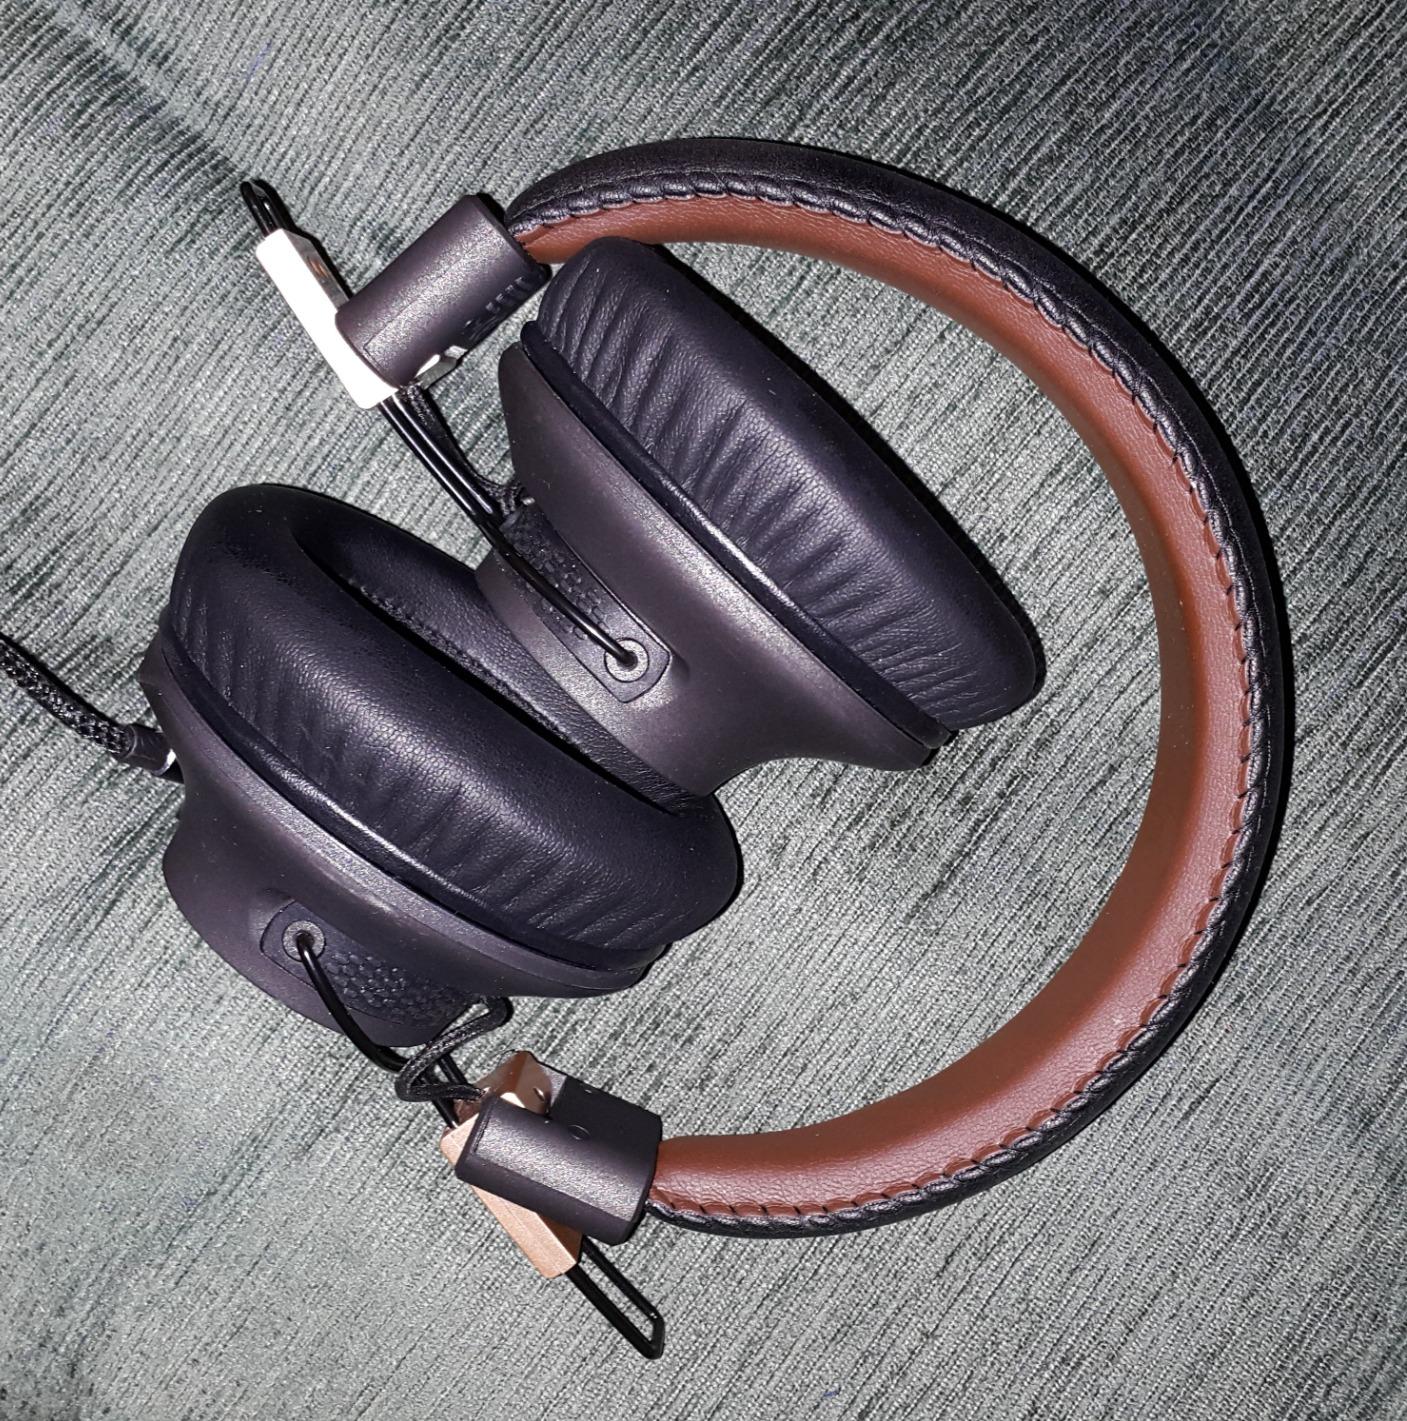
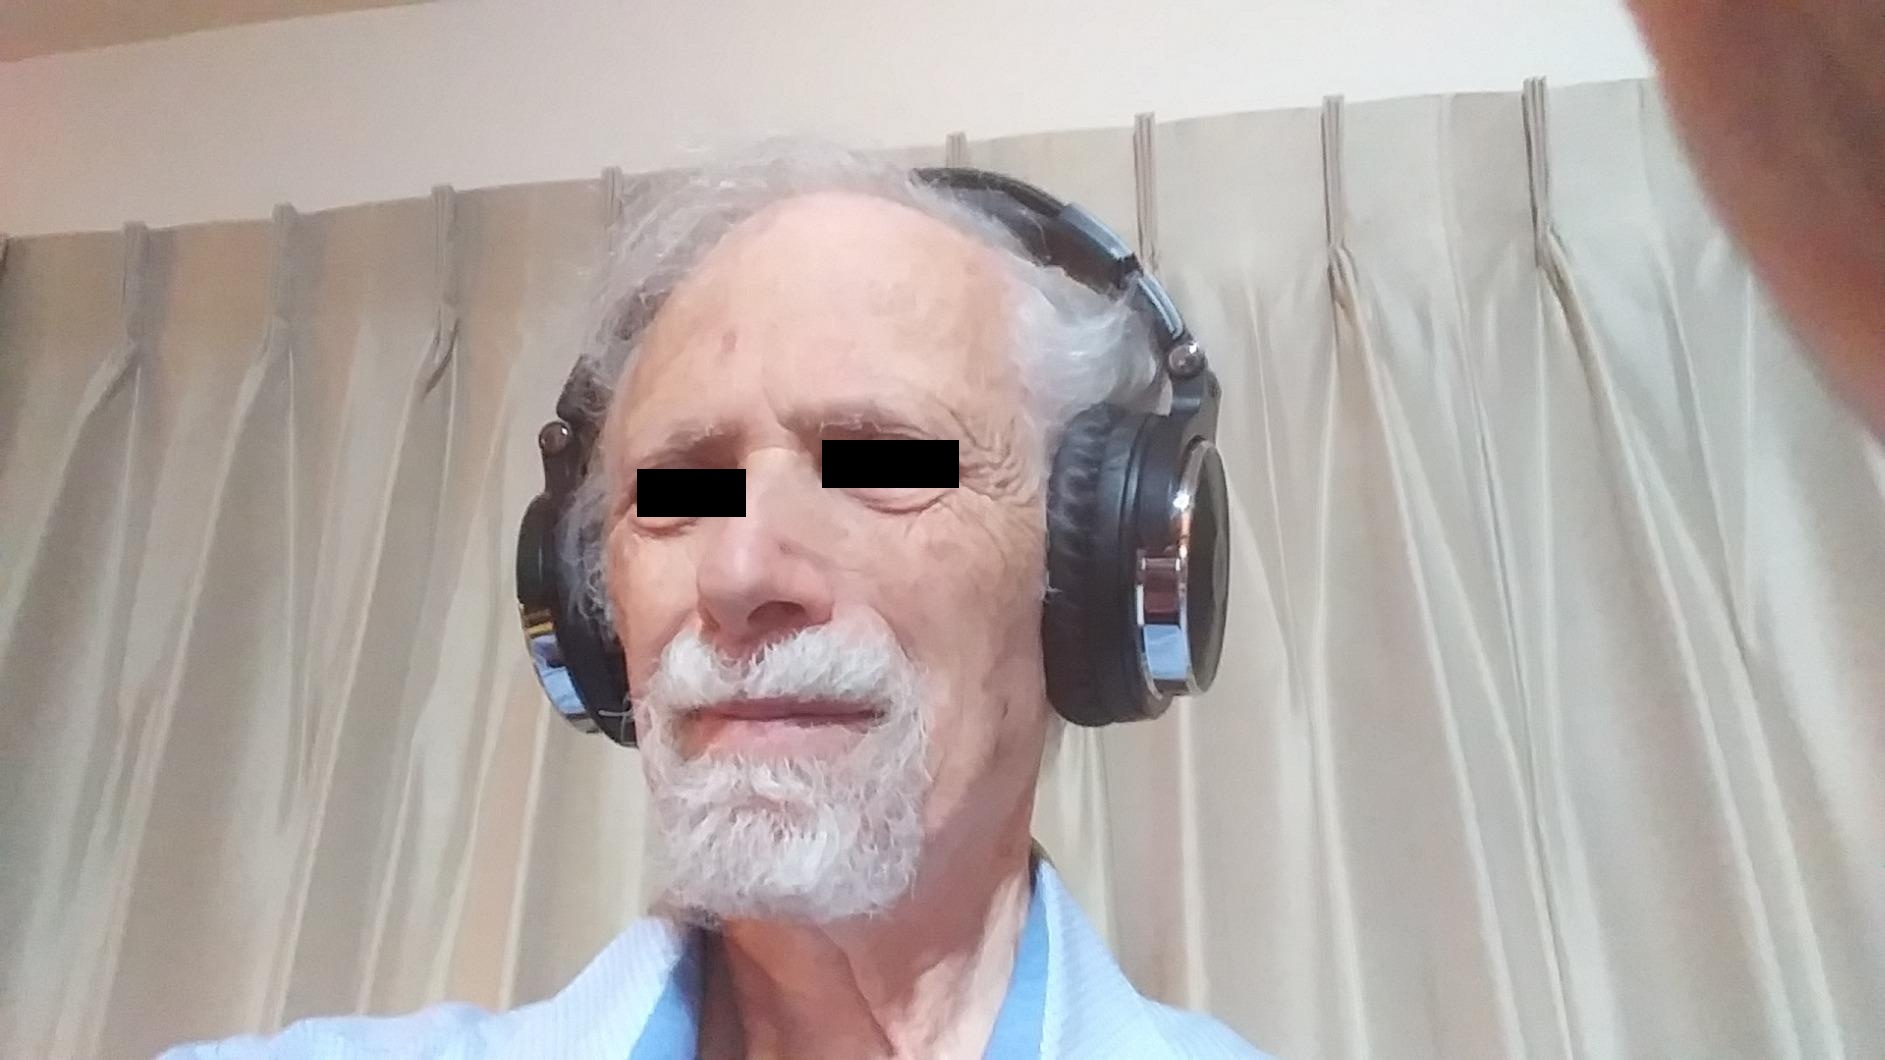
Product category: headphones
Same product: no